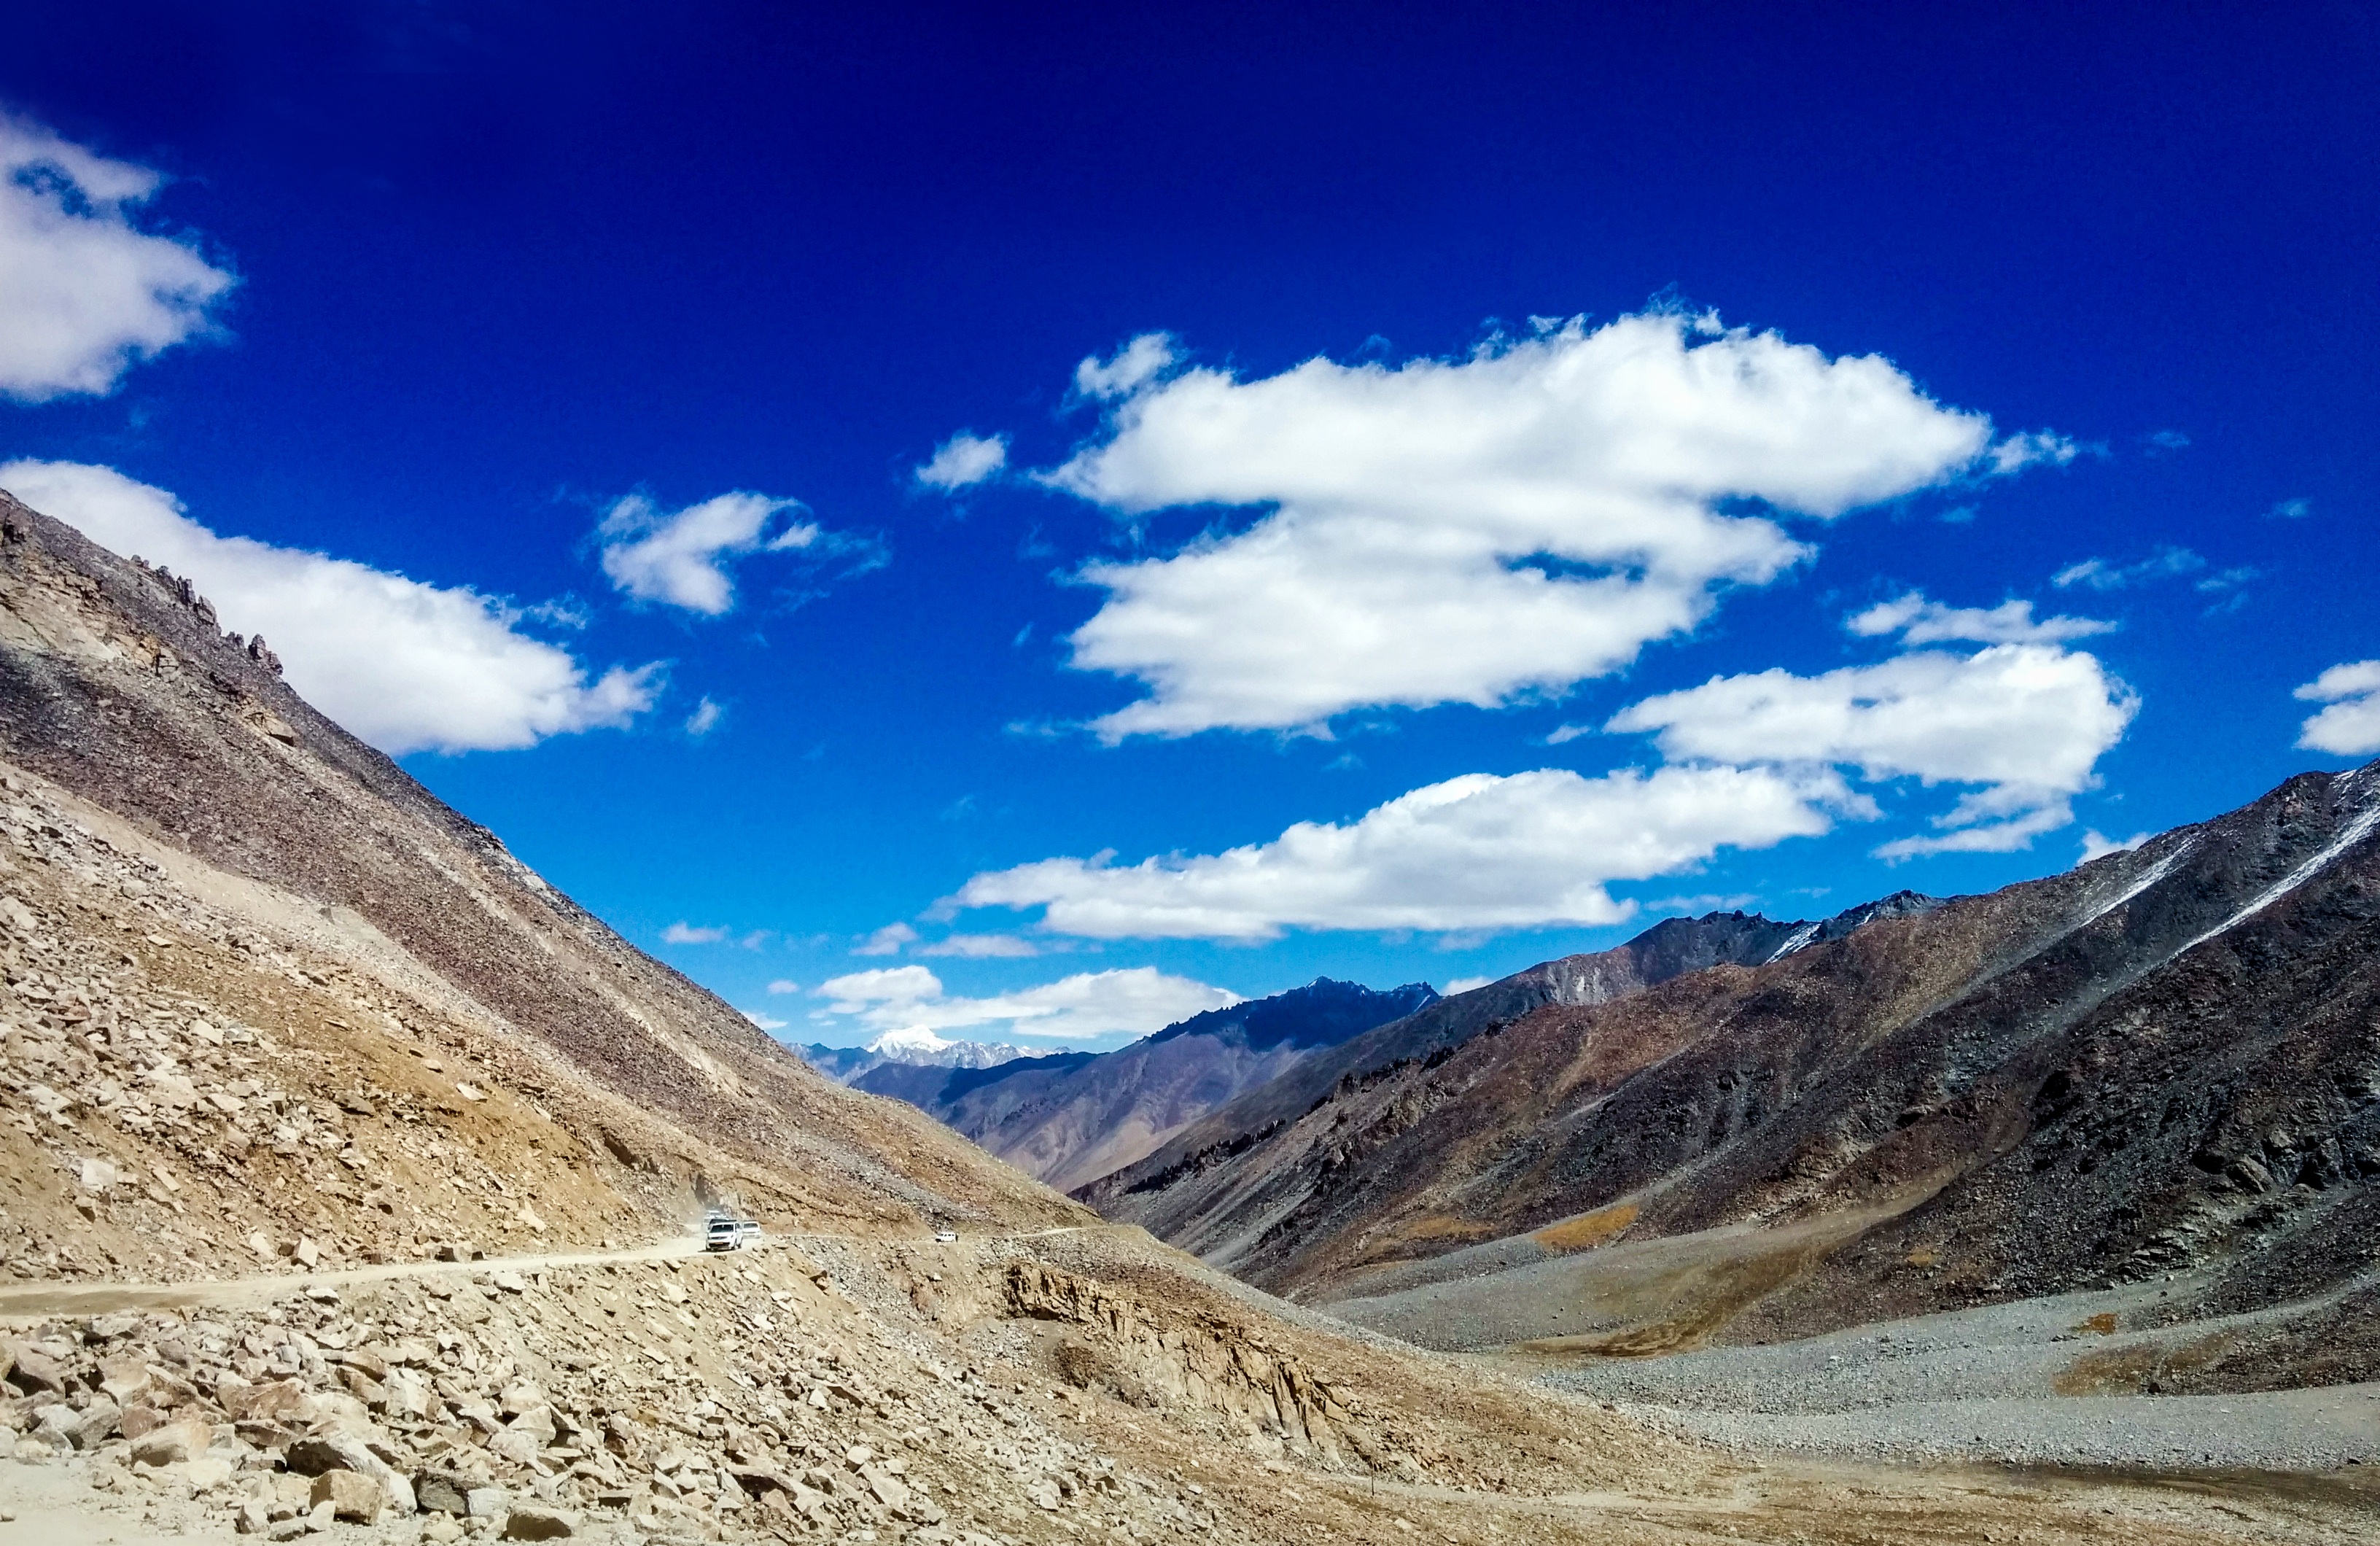
landscape, wilderness, mountain, cloud, hill, valley, mountain range, ridge, geology, badlands, plateau, fell, wadi, landform, mountain pass, geographical feature, mountainous landforms